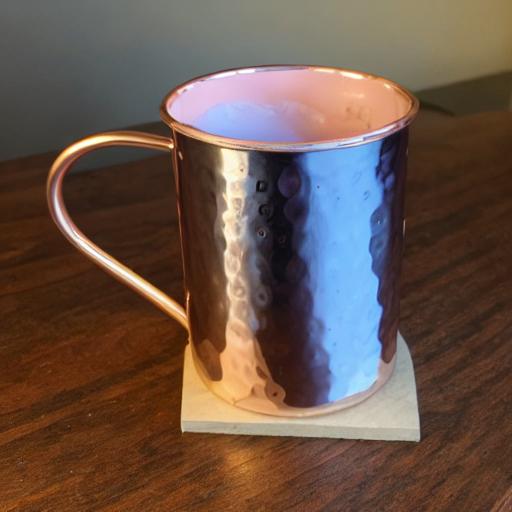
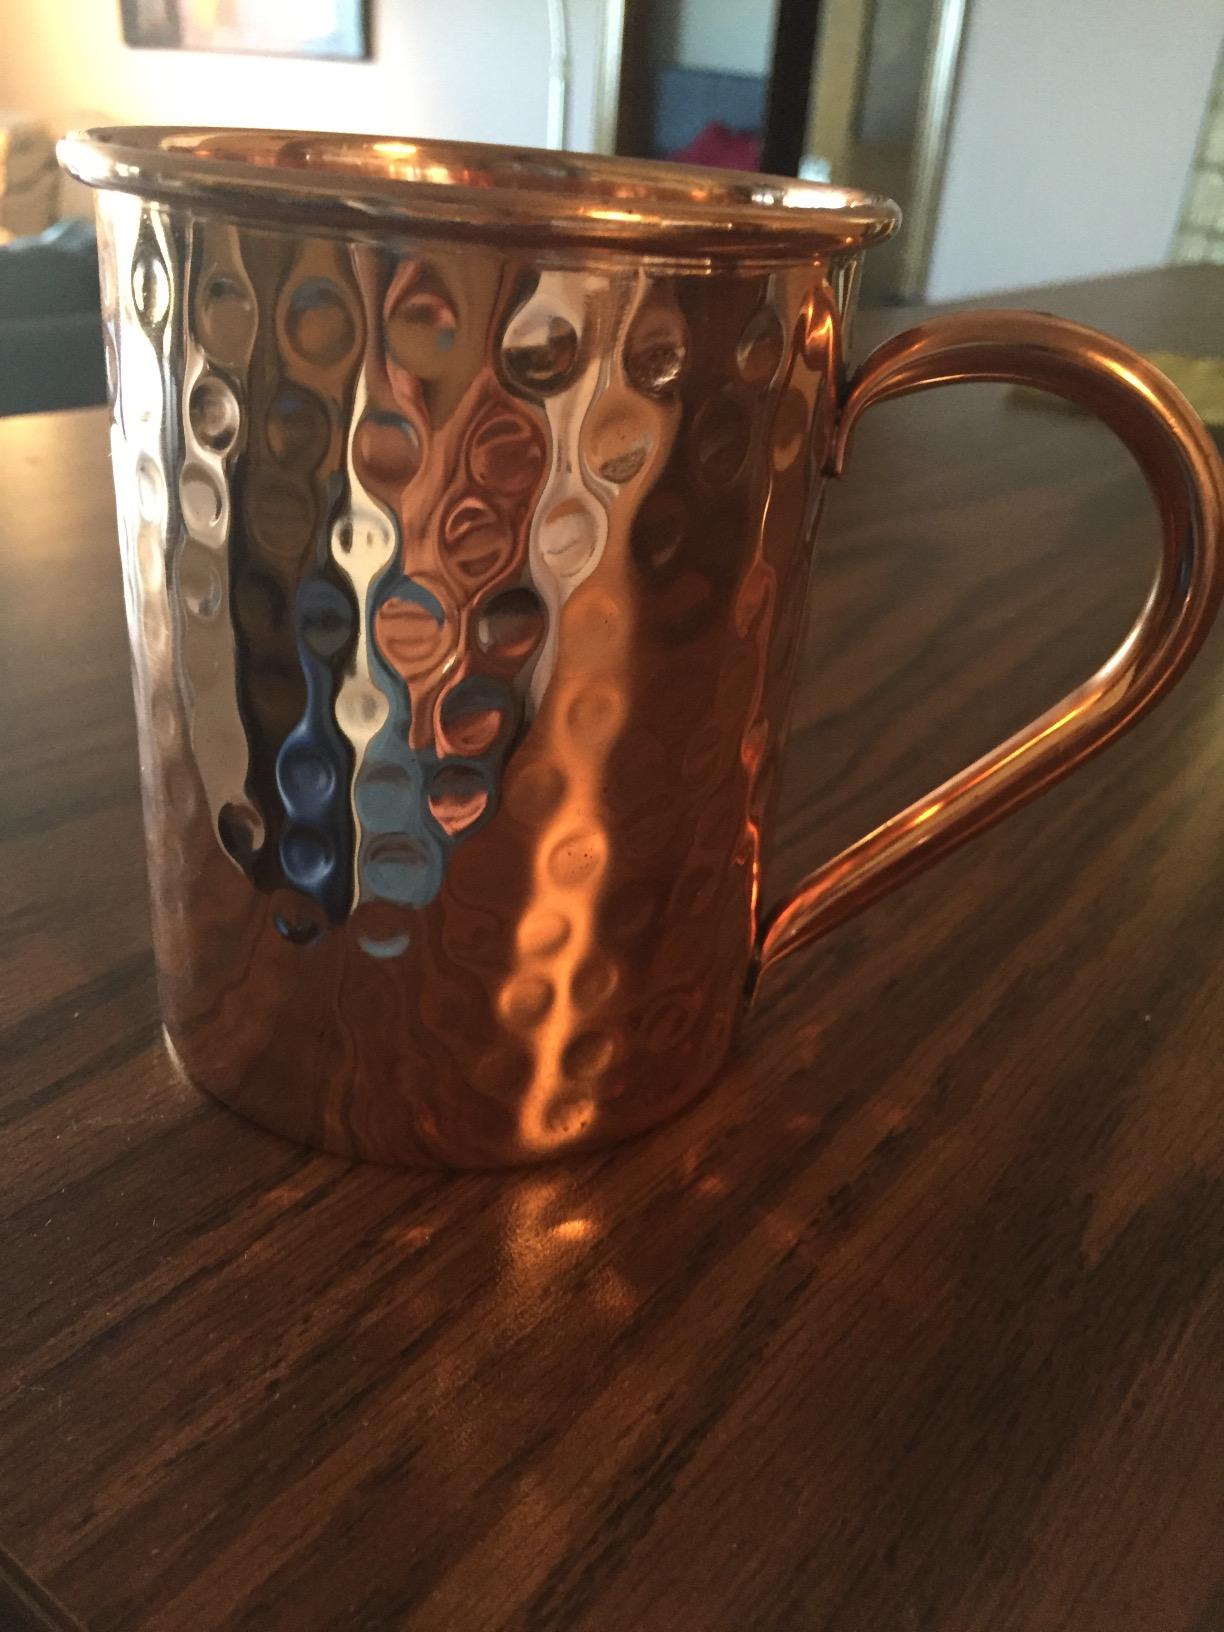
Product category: items_mug
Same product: no